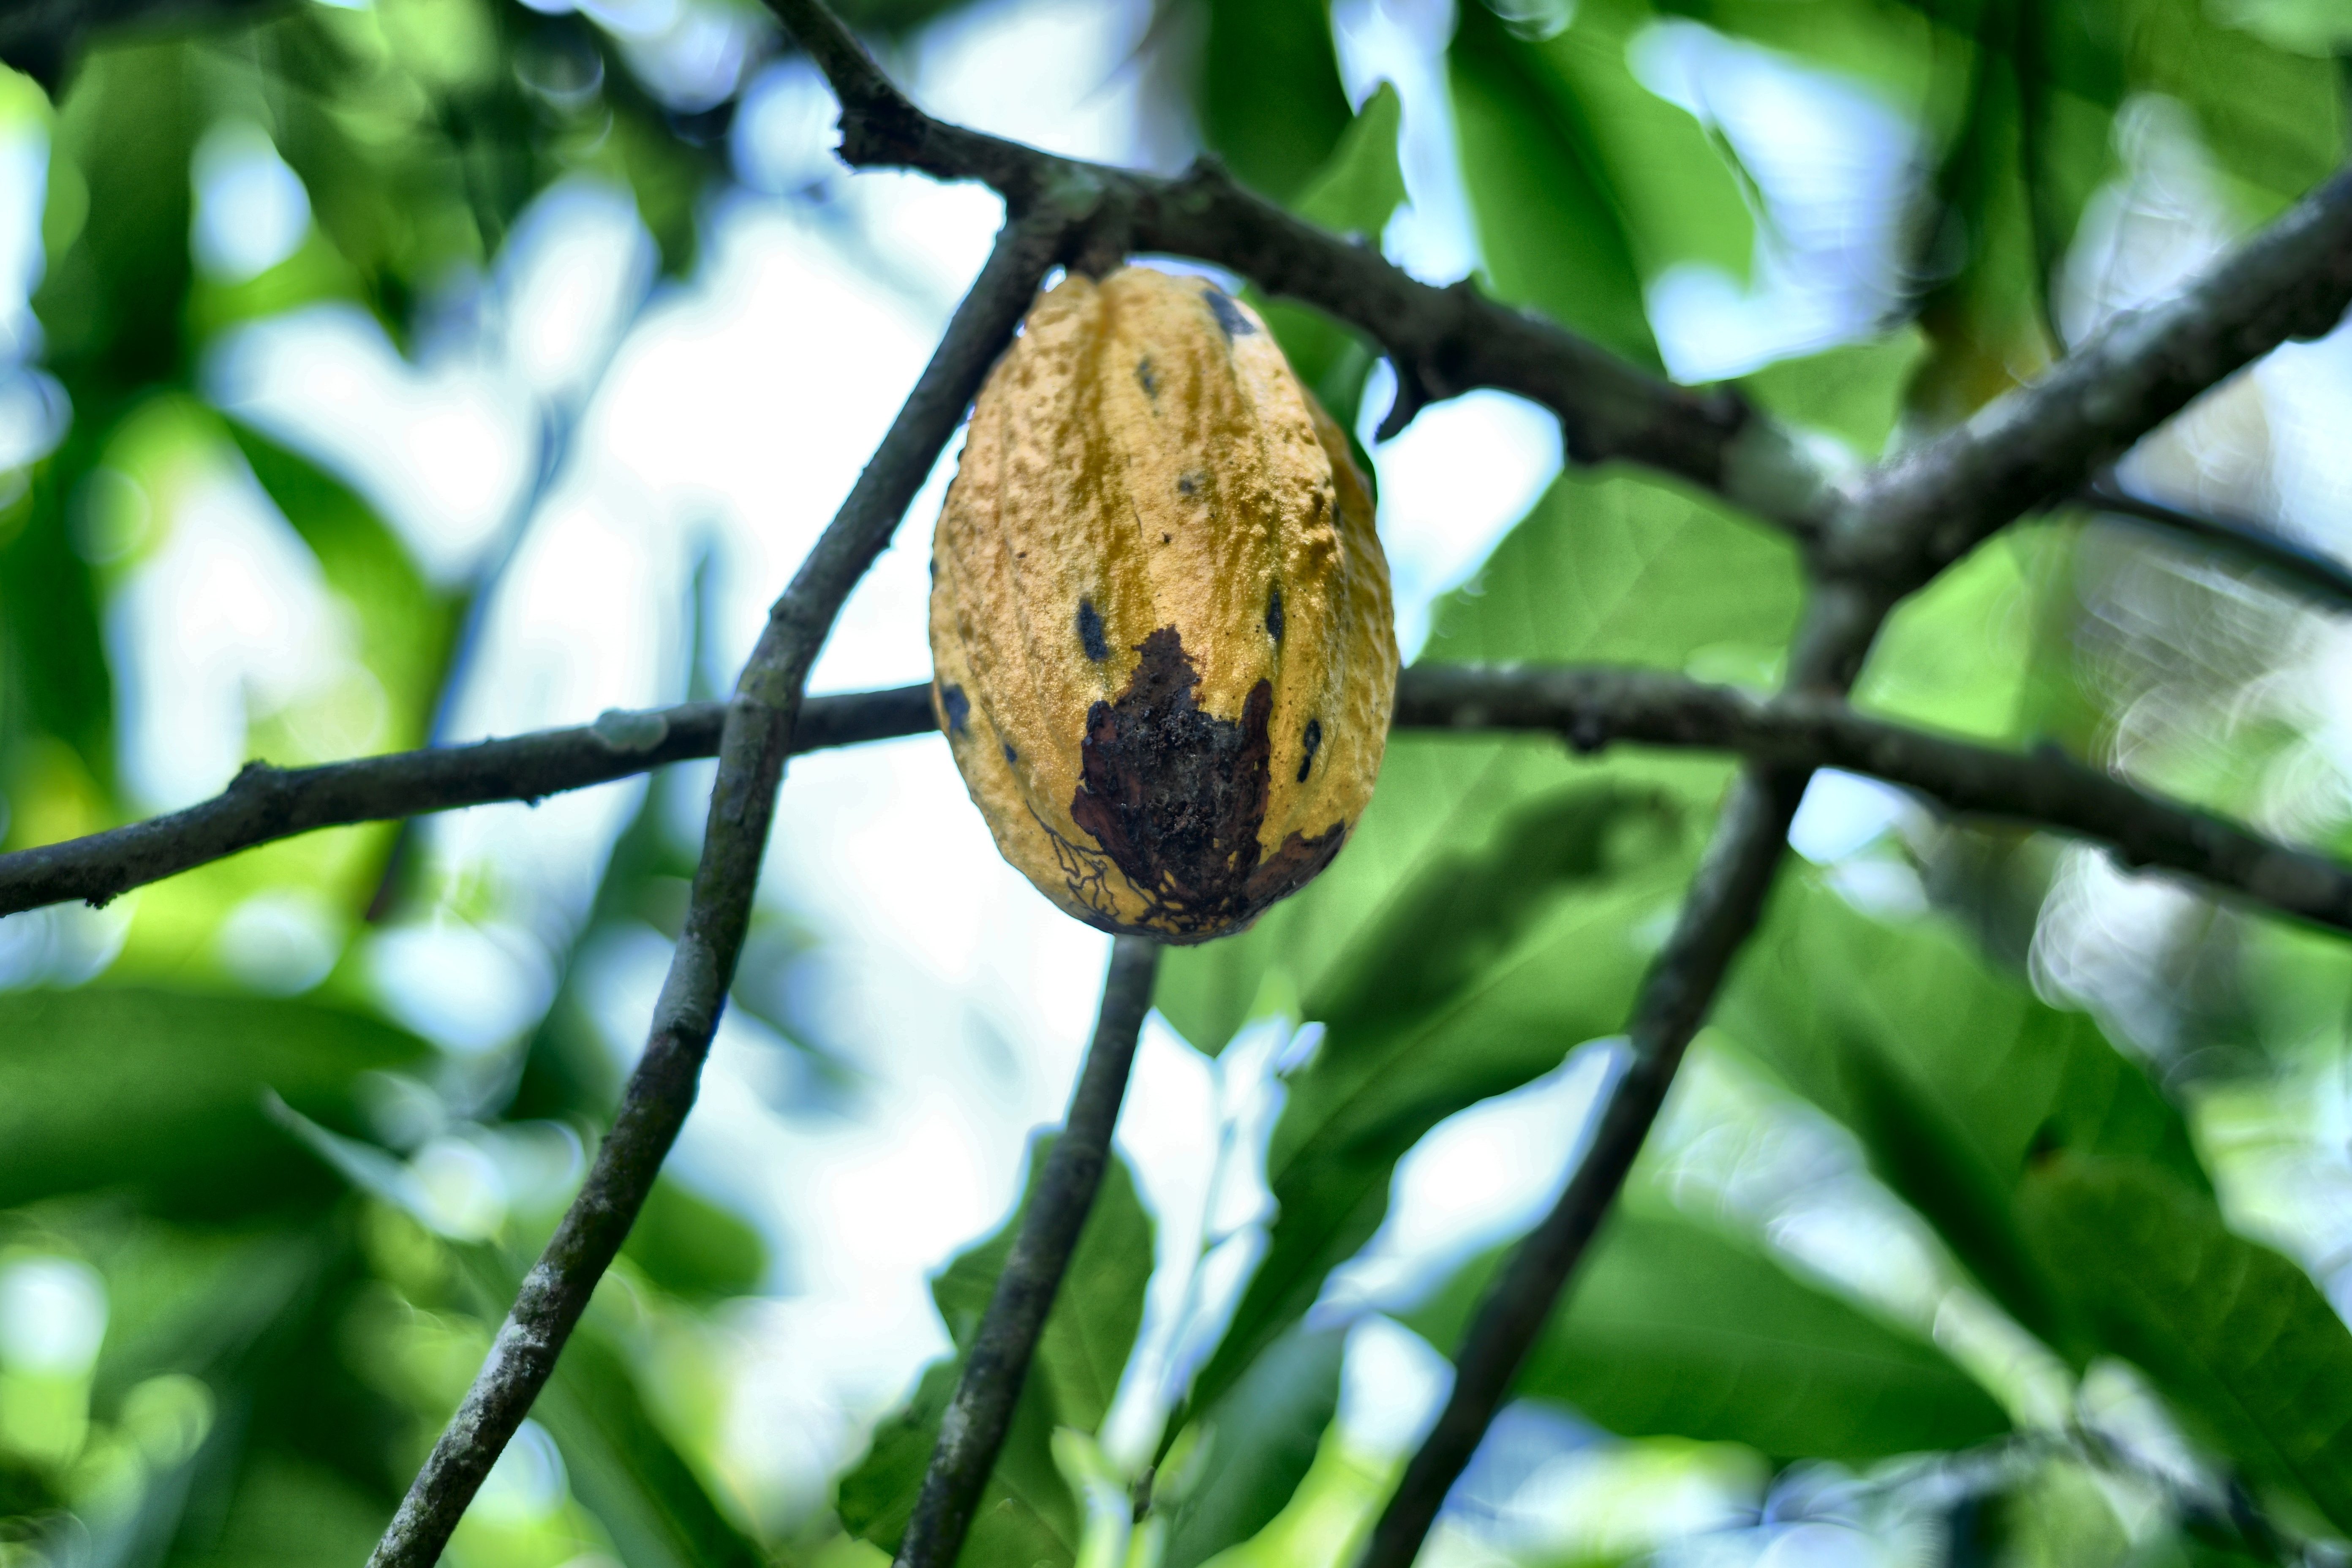
Maturity: mature
Variety: Amelonado